Maria Girone

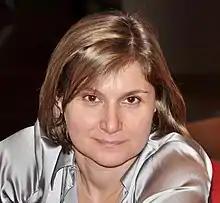

Maria Girone is the Head of CERN openlab. She leads the development of High Performance Computing (HPC) technologies for particle physics experiments.